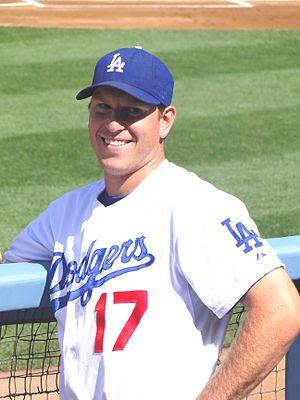
Andrew James Ellis est actuellement assistant spécial du directeur général des Padres de San Diego.